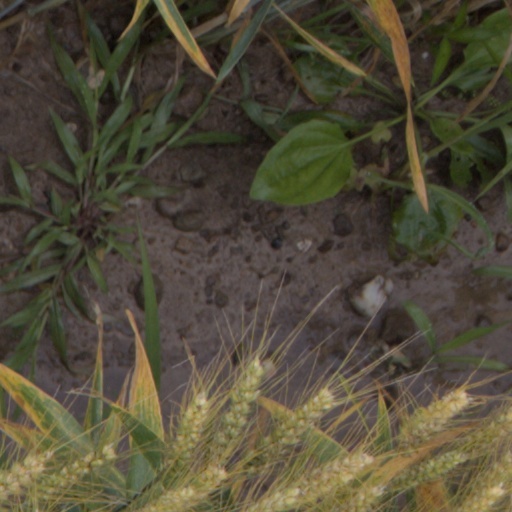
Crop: wheat